Dalian

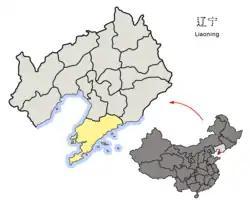
Dalian International Conference Center

Dalian is a major sub-provincial port city in Liaoning province, People's Republic of China, and is Liaoning's second largest city (after the provincial capital Shenyang) and the third-most populous city of Northeast China (after Shenyang and Harbin). Located on the southern tip of the Liaodong peninsula, it is the southernmost city in both Liaoning and the entire Northeast. Dalian borders the prefectural cities of Yingkou and Anshan to the north and Dandong to the northeast, and also shares maritime boundaries with Qinhuangdao and Huludao across the Liaodong Bay to the west and northwest, Yantai and Weihai on the Shandong peninsula across the Bohai Strait to the south, and North Korea across the Korea Bay to the east.